Ceiling fan

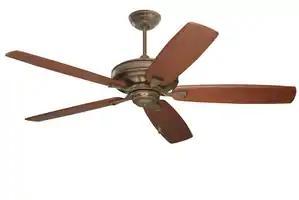
A modern ceiling fan

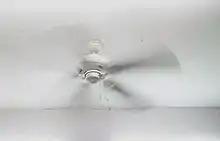
A ceiling fan mid-spin

A ceiling fan is a fan mounted on the ceiling of a room or space, usually electrically powered, that uses hub-mounted rotating blades to circulate air. They cool people effectively by increasing air speed. Fans do not reduce air temperature or relative humidity, unlike air-conditioning equipment, but create a cooling effect by helping to evaporate sweat and increase heat exchange via convection. Fans add a small amount of heat to the room mainly due to waste heat from the motor, and partially due to friction. Fans use significantly less power than air conditioning as cooling air is thermodynamically expensive. In the winter, fans move warmer air, which naturally rises, back down to occupants. This can affect both thermostat readings and occupants' comfort, thereby improving the energy efficiency of climate control. Many ceiling fan units also double as light fixtures, eliminating the need for separate overhead lights in a room.